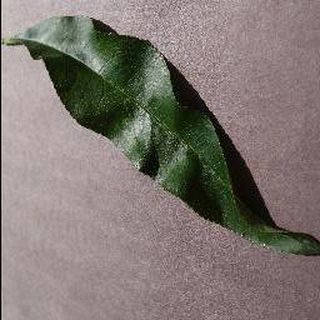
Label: healthy_peach